Agar

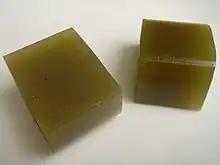
Green tea-flavored yōkan, a popular Japanese red bean jelly made from agar

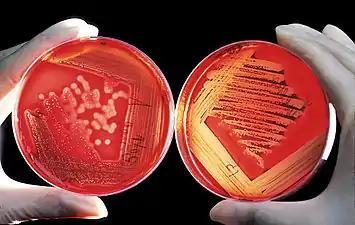
A blood agar plate used to culture bacteria and diagnose infection

Agar ( or ), or agar-agar, is a jelly-like substance consisting of polysaccharides obtained from the cell walls of some species of red algae, primarily from the "Gracilaria" genus (Irish moss, ogonori) and the Gelidiaceae family (tengusa). As found in nature, agar is a mixture of two components, the linear polysaccharide agarose and a heterogeneous mixture of smaller molecules called agaropectin. It forms the supporting structure in the cell walls of certain species of algae and is released on boiling. These algae are known as agarophytes, belonging to the Rhodophyta (red algae) phylum. The processing of food-grade agar removes the agaropectin, and the commercial product is essentially pure agarose.